Boko Haram

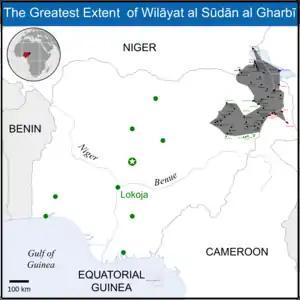
The maximum extent of Boko Haram in January 2015 shown in dark grey

Boko Haram, officially known as Jama'at Ahl al-Sunna li al-Da'wa wa al-Jihad, is a self-proclaimed jihadist militant group based in northeastern Nigeria and also active in Chad, Niger, northern Cameroon, and Mali. In 2016, the group split, resulting in the emergence of a hostile faction known as the Islamic State's West Africa Province.